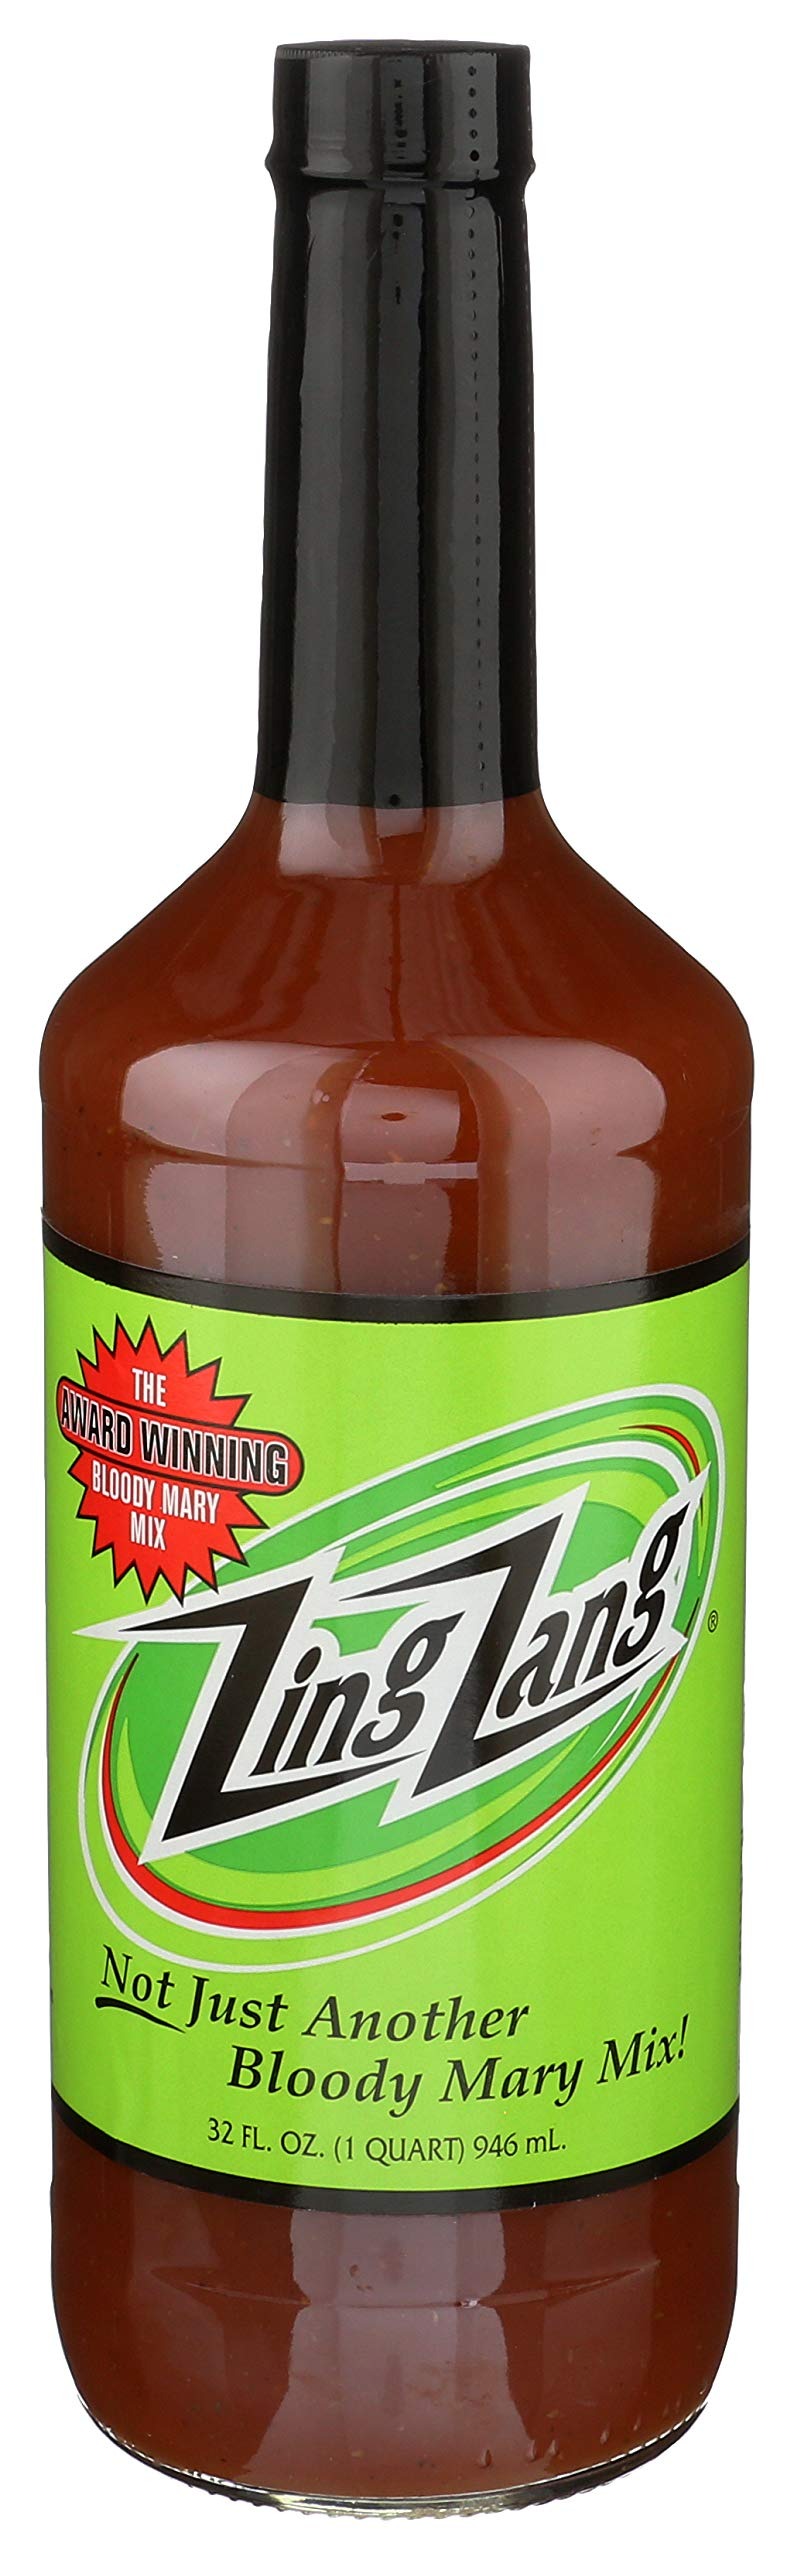
Item Name: Zing Zang Bloody Mary Mix 32 OZ
Bullet Point: This product is delicious and healthy
Value: 32.0
Unit: Ounce

Price: 5.64